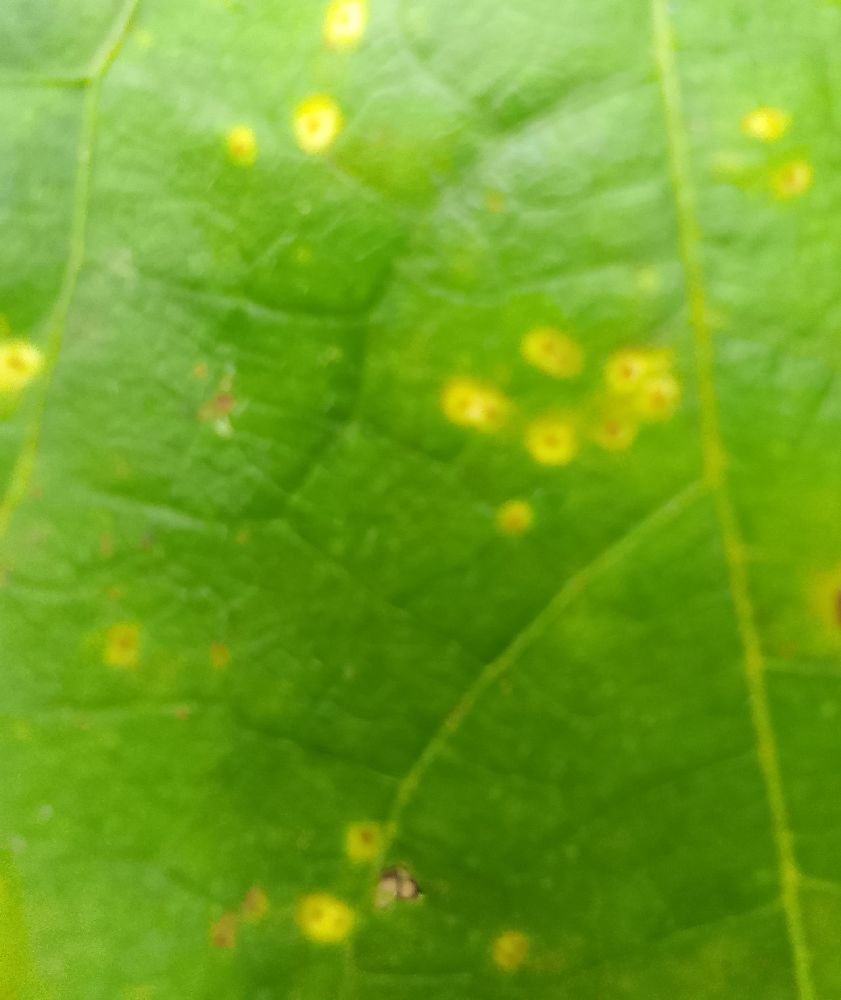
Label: rust